Julia Gillard

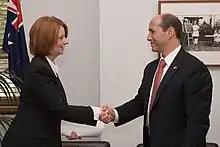
Gillard meets with US Ambassador Jeff Bleich on 26 November 2009

After the Labor Party's victory in the 2007 federal election, Gillard was sworn in as the first ever female Deputy Prime Minister of Australia on 3 December 2007. In addition to being appointed to the position of Deputy Prime Minister, Gillard was given responsibility for a so-called "super ministry", the Department of Education, Employment and Workplace Relations.